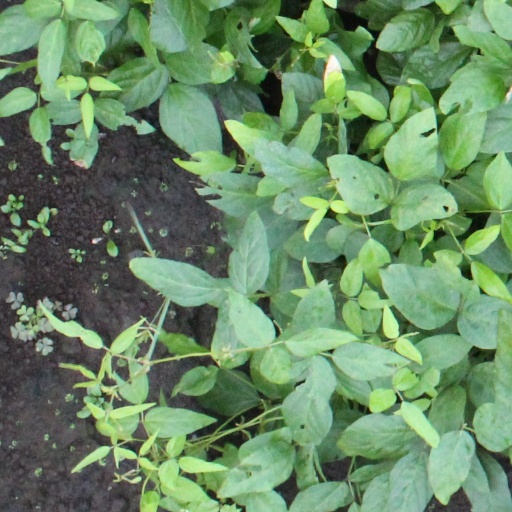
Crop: soybean